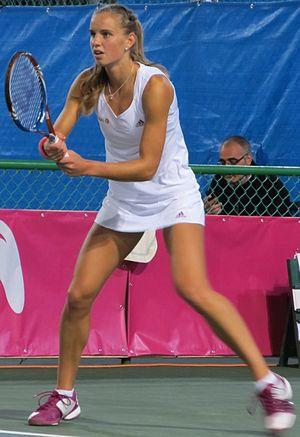
Arantxa Rus, née le 13 décembre 1990 à Delft, est une joueuse de tennis néerlandaise, professionnelle depuis 2007.